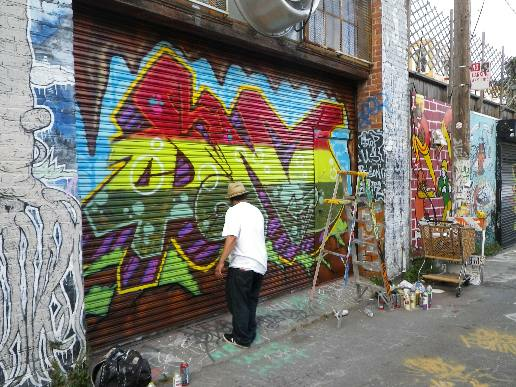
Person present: Yes